Vega Alta, Cuba

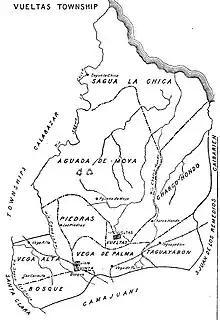
Map of the relative location of barrios of Vueltas in 1909, with the Carmita Sugar Mill being seen in the barrio of Vega Alta, labeled as "Cen. Carmita"

During the Cuban War of Independence on an afternoon, the ESDE of Camajuani notified General Luque, military governor of the Santa Clara Province, of a large insurgent party of Vega Alta that wanted to take over the town according to reports, the attack was the first “patriotic” uprising inSanta Clara Province against the "colonial government".